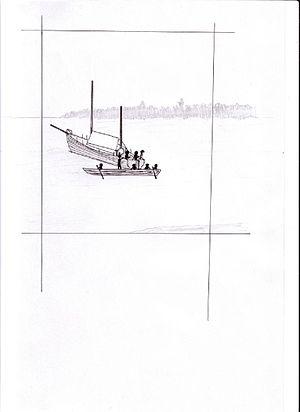
""Au temps de Thomson""
Donald Finlay Fergusson Thomson fut un ornithologue et anthropologue australien, célèbre pour avoir établi avec les populations d'Indigènes Australiens des rapports de confiance mutuelle et d'amitié. Pendant plusieurs décennies, Donald Thomson vécut en contact étroit avec les aborigènes australiens et ses travaux contribuèrent puissamment à augmenter en Australie la connaissance mutuelle, la compréhension et la tolérance entre les cultures européennes et indigènes. Son caractère entier, son goût pour le travail en solitaire et ses prises de position en avance sur son temps dans les domaines scientifiques et politiques empêchèrent Donald Thomson de bénéficier de son vivant de la reconnaissance publique qu'il méritait. Si « son approche ne fut pas toujours acceptée par une partie de l’establishment de l'anthropologie, son action est de nos jours reconnue tant par les indigènes australiens que par les autres Australiens ». En effet, les aborigènes australiens ont créé la notion de « Thomson Time » : le temps où ils trouvèrent de l'aide et commencèrent à lutter pour leurs droits, et où ils vivaient plus près de la nature que de nos jours.